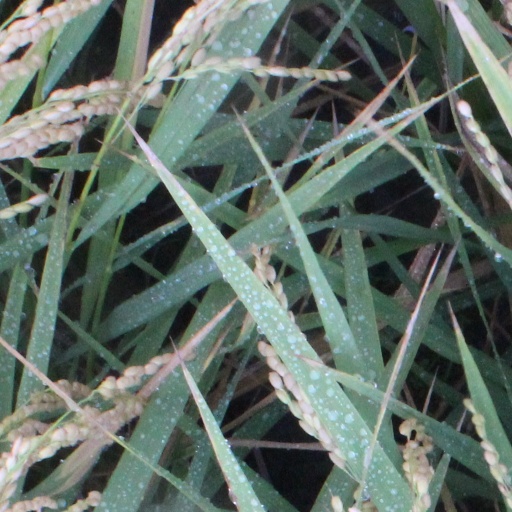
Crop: rice